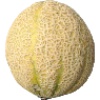
Label: Cantaloupe 2